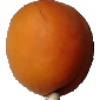
Label: Apricot 1